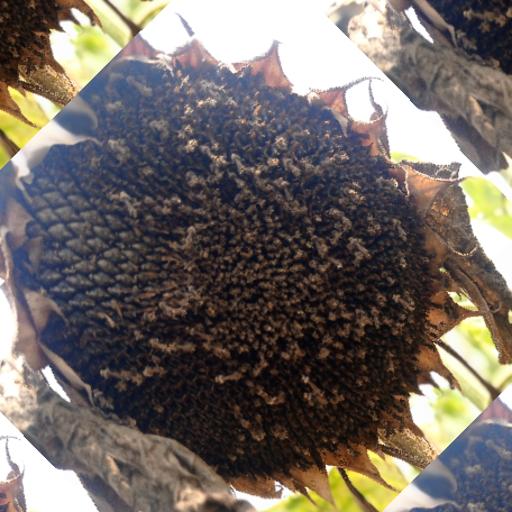
Label: Gray_mold